Melanthius (crater)

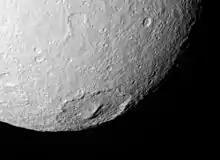
Melanthius on Tethys, photographed by the "Cassini" probe

Melanthius is the third-largest impact crater on Tethys, one of Saturn's moons. Melanthius is wide, and is located in the southern quadrant of Melanthius, named after the crater. Melanthius is noted for its prominent cluster of central peaks, which were formed in the original impact. The crater is centered at 58.5°S, 192.61°W.